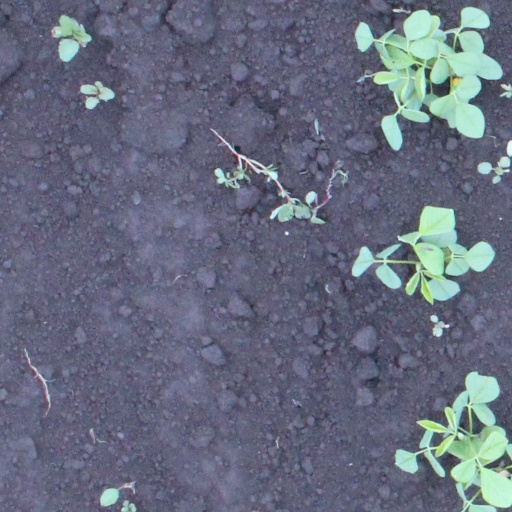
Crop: soybean